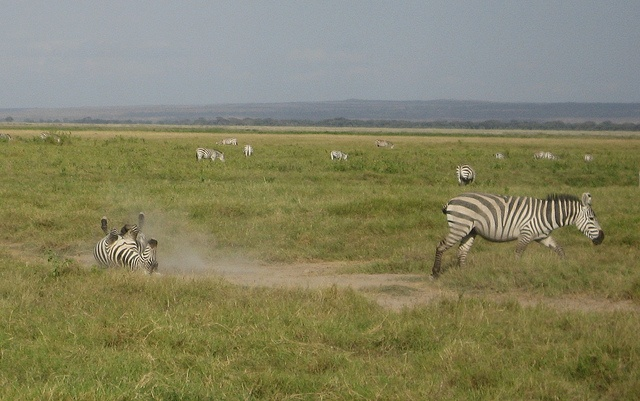
Two zebras that are standing in the grass.
A zebra rolling in the dirt while other zebras graze in the grass.
A large group of zebras walking in a field.
a zebra laying on its back and others in the field
One zebra rolls in the dust while another walks to the right.